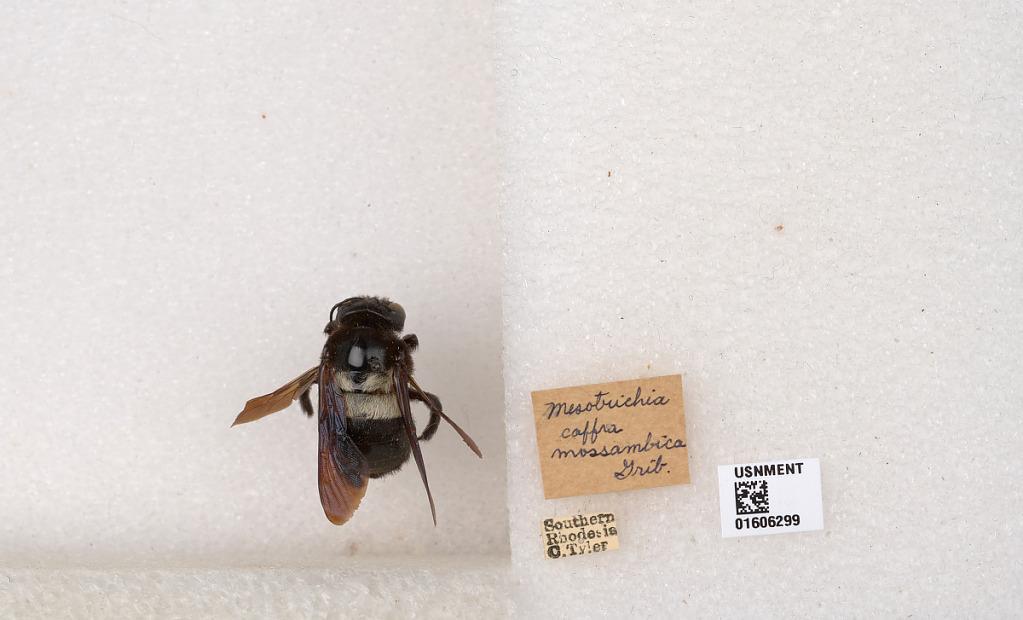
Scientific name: Xylocopa (Koptortosoma) caffra (Linnaeus)